William Norris (locomotive builder)

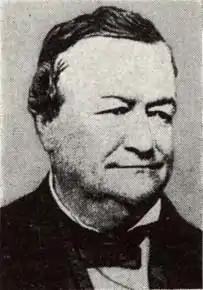
William Norris, Founder of the Norris Locomotive Works

William Norris (July 2, 1802 – January 5, 1867) was an American steam locomotive builder. He founded the Norris Locomotive Works and through this company pioneered the use of the 4-2-0 (the "Norris" type) locomotive type in America during the 1840s.